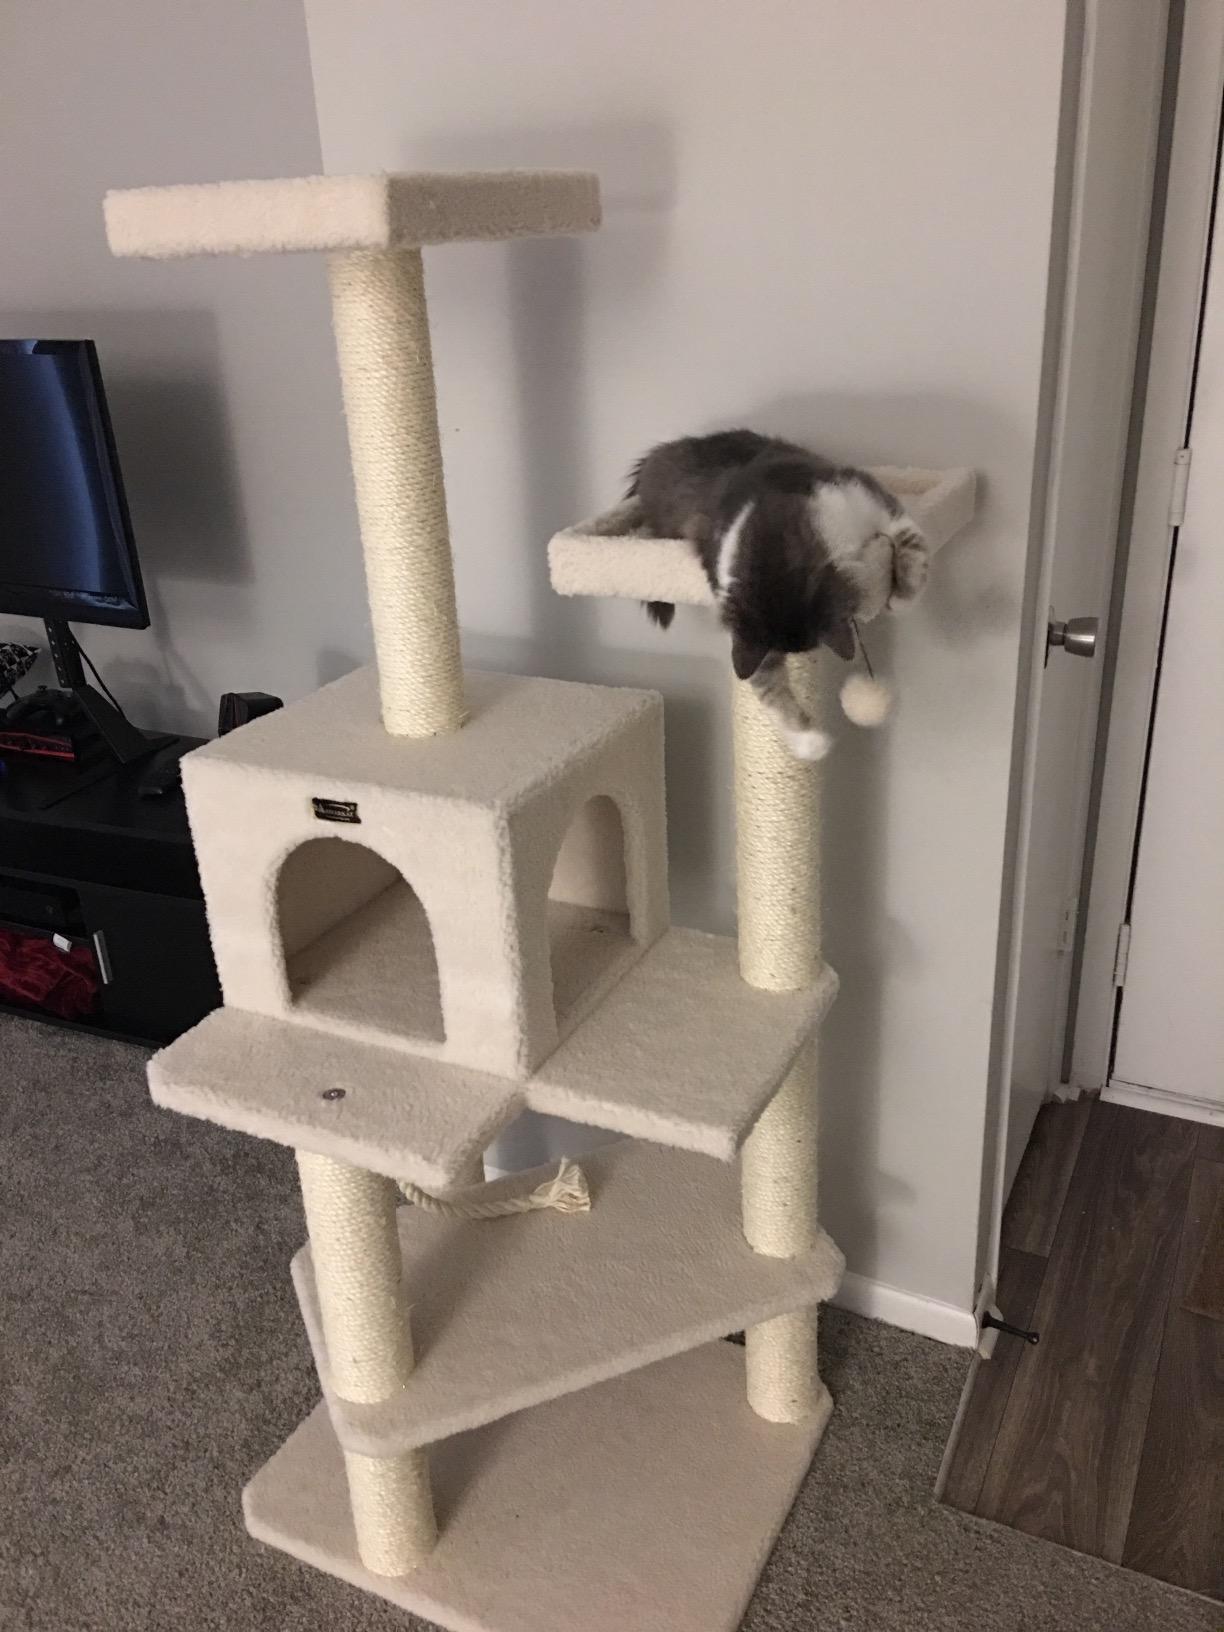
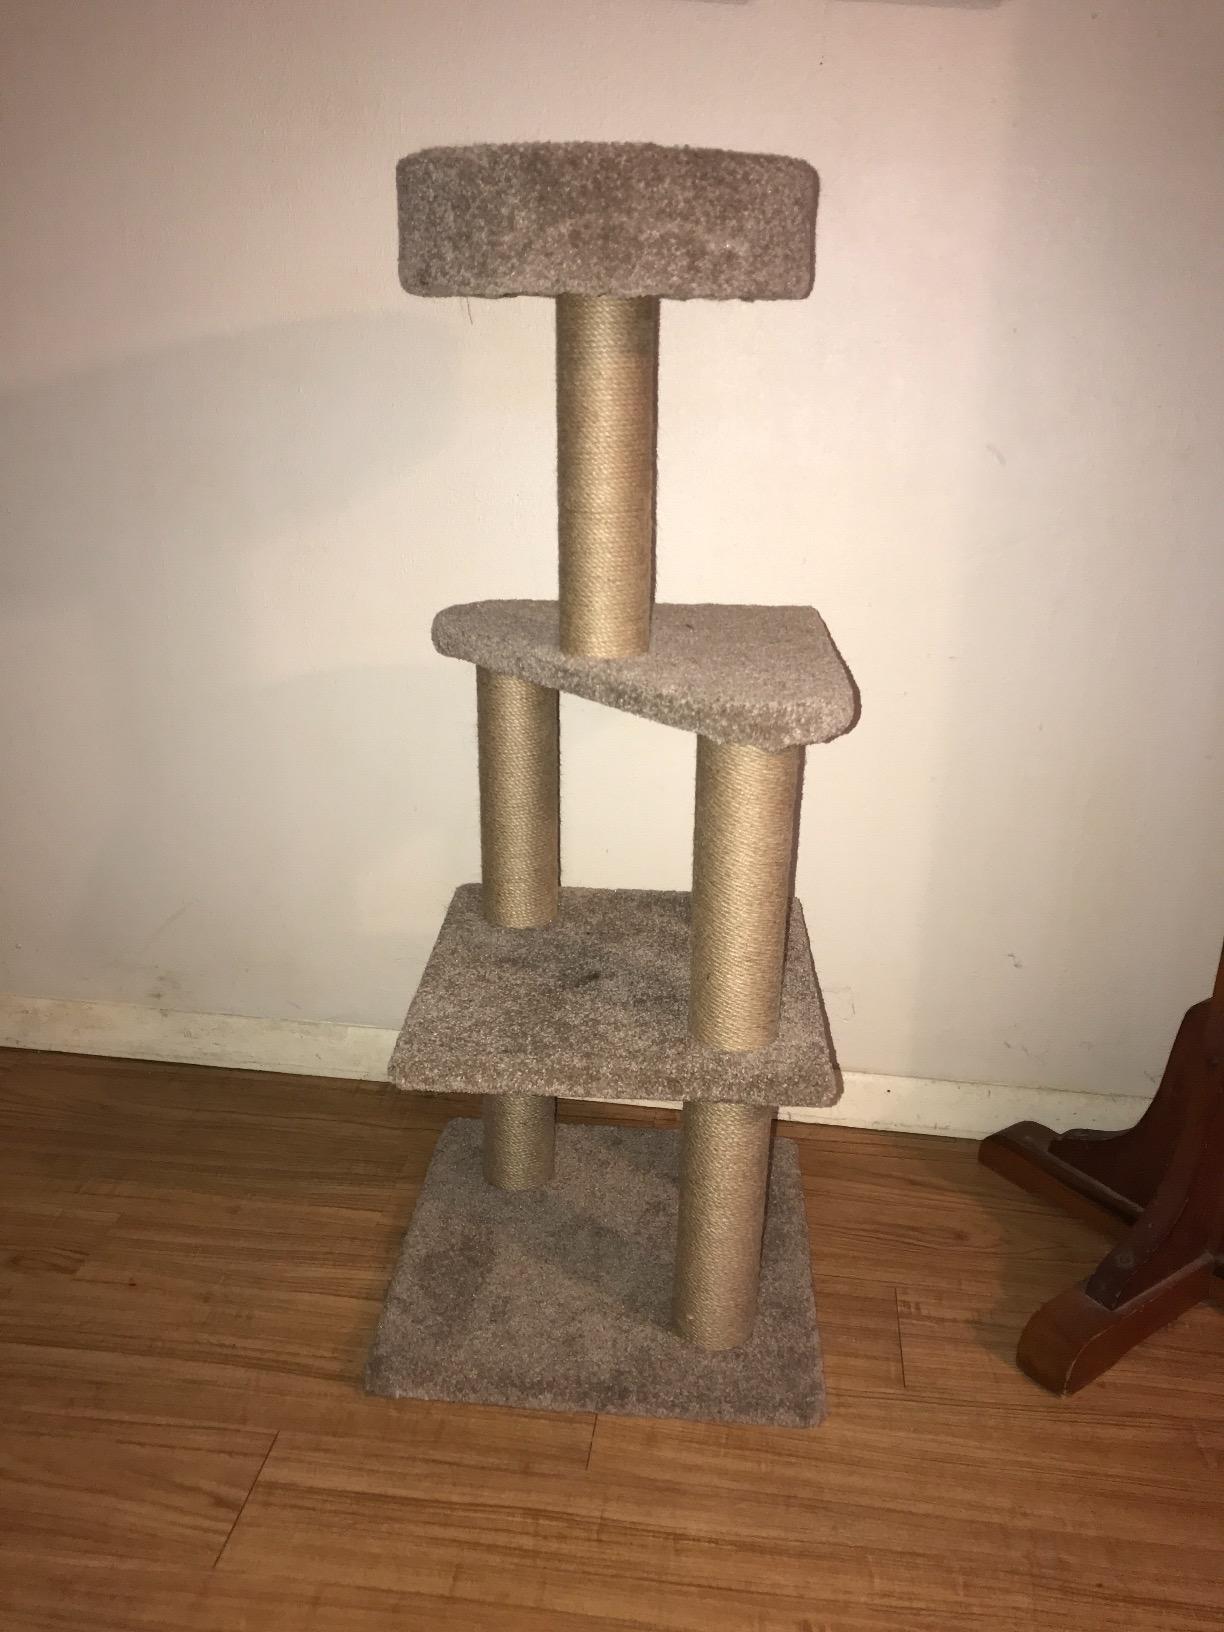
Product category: items_cat tree
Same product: no